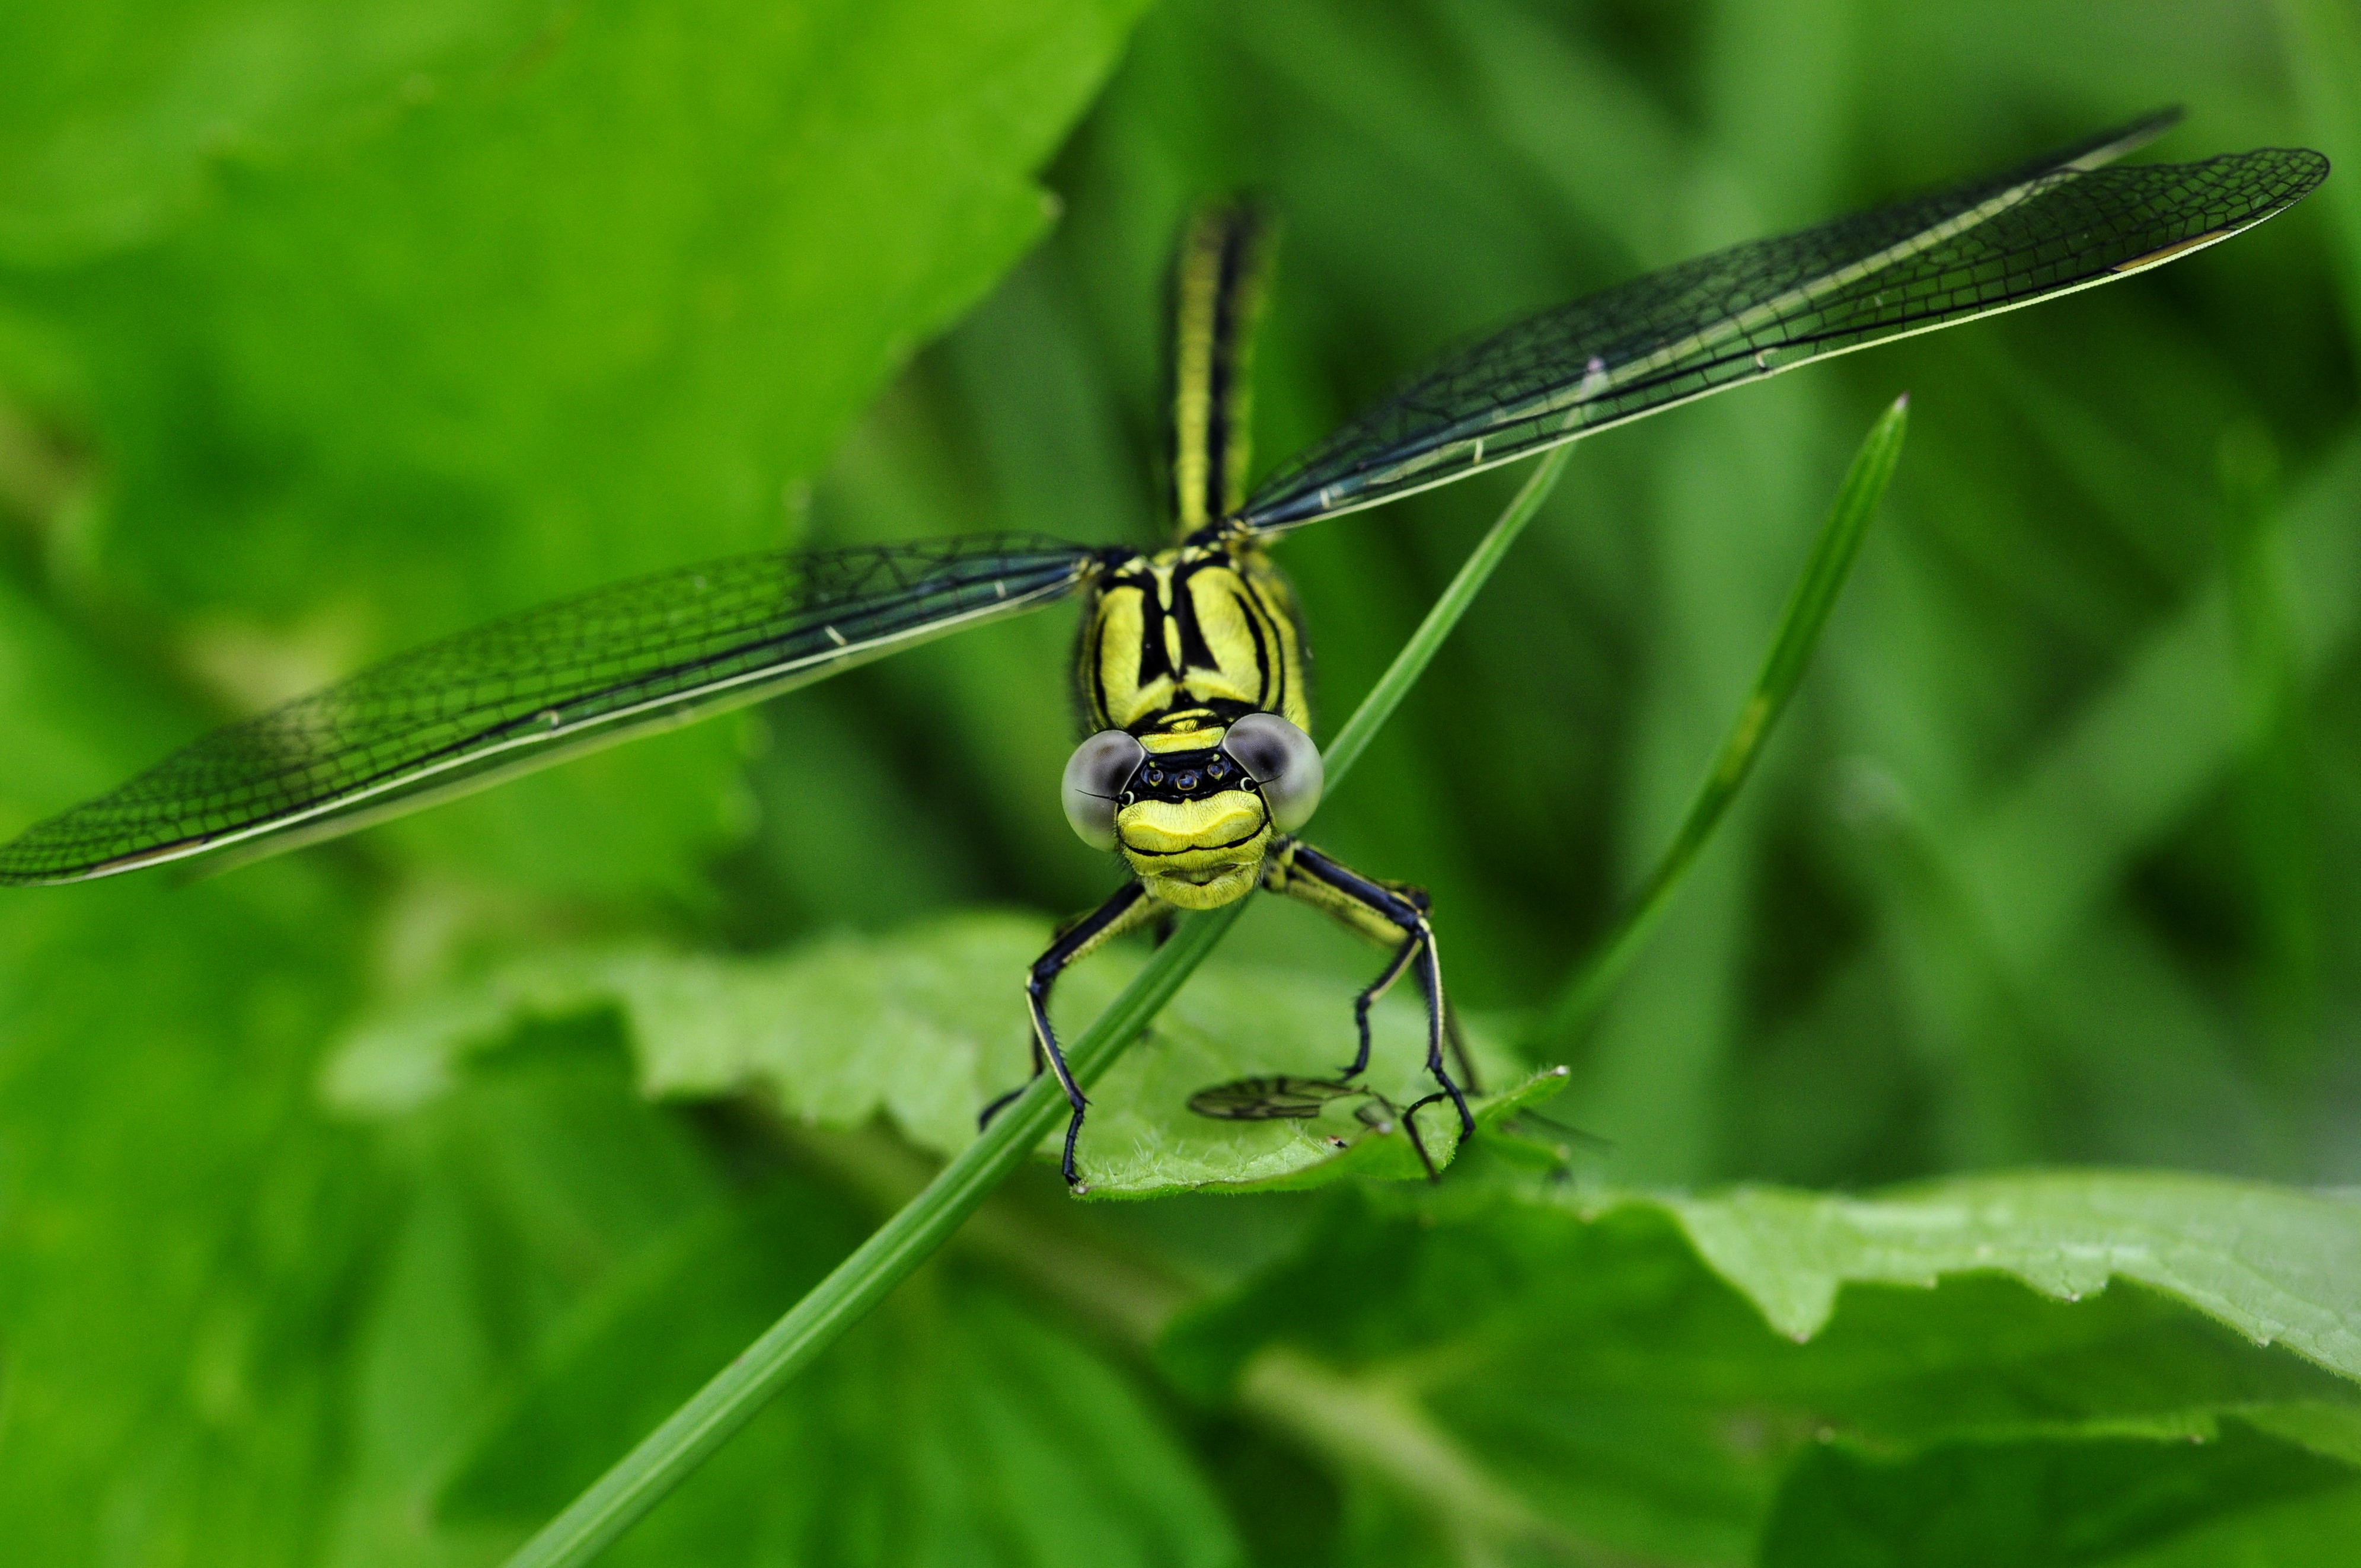
water, wing, lake, green, insect, macro, yellow, fauna, invertebrate, close up, dragonfly, damselfly, macro photography, arthropod, predatory insect, plant stem, dragonflies and damseflies, net winged insects